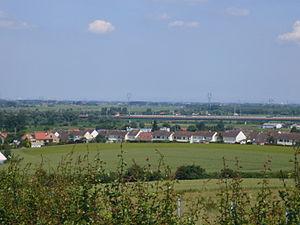
Viaduc de la Haute-Colme
Watten est une commune française située dans le département du Nord, en région Hauts-de-France.